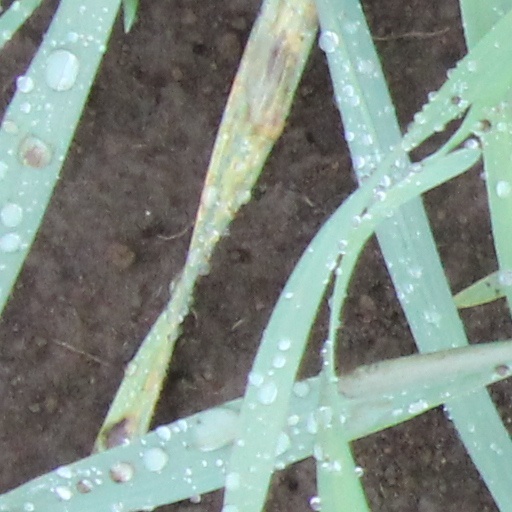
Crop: wheat